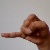
The image shows a hand gesture representing the letter 'J' in Indian Sign Language.